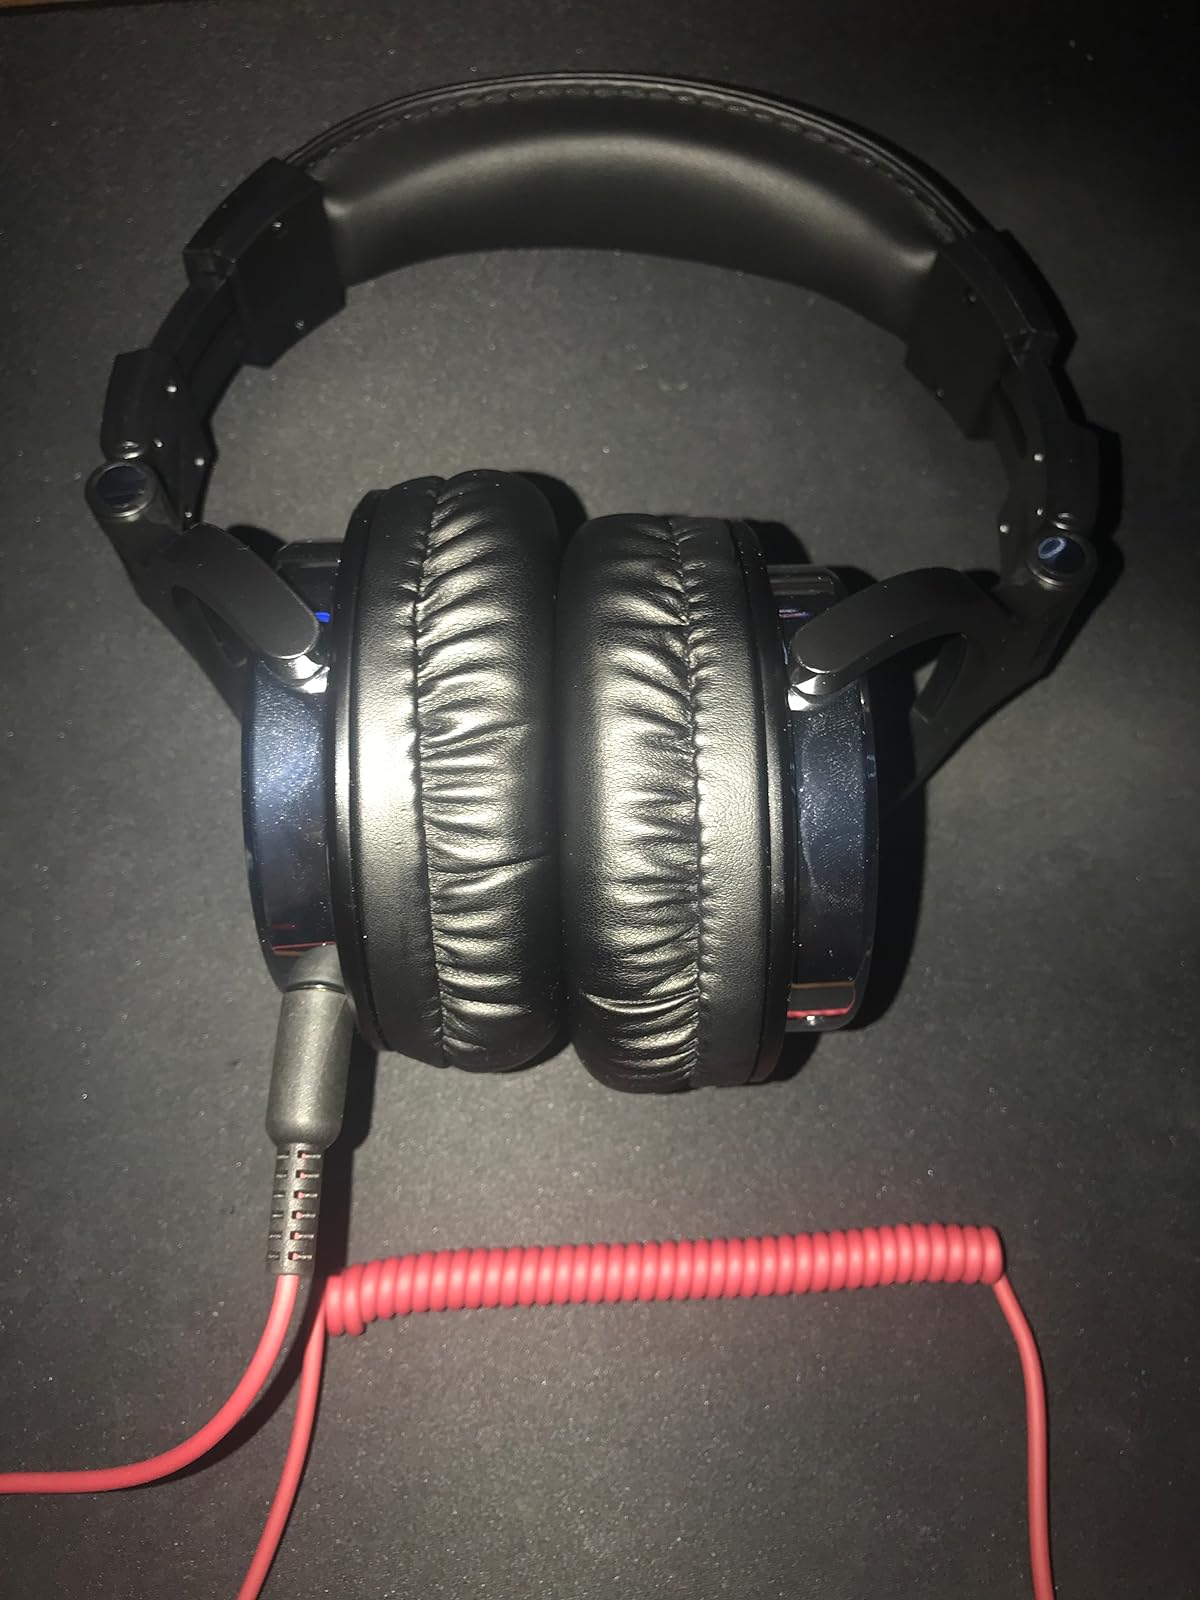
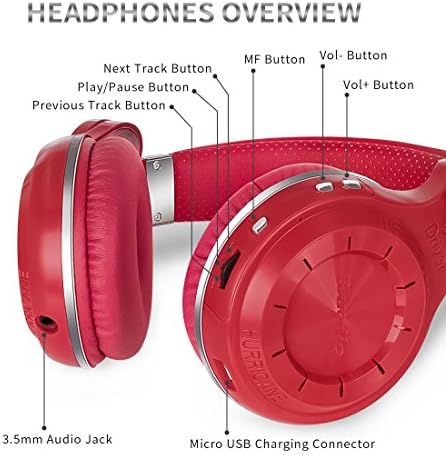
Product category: headphones
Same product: no